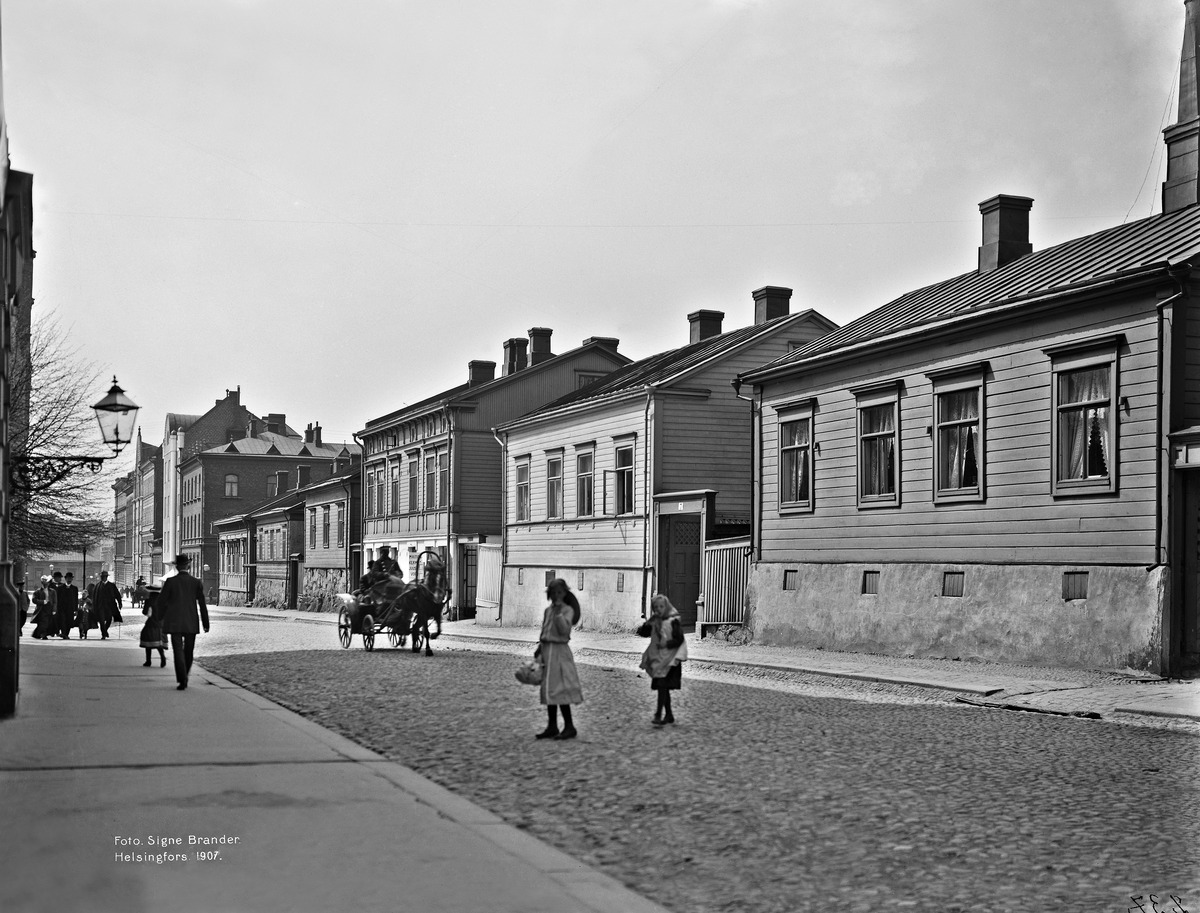
Ratakatu 5, 7, 9, 11, 13, 15, 17
sisällön kuvaus: Ratakatu 5, 7, 9, 11, 13, 15, 17. mustavalkoinen
Kuvaaja: Brander, Signe, valokuvaaja
Ajankohta: kuvausaika 1907
Paikka: Suomi, Uusimaa, Helsinki, Punavuori Helsinki, Ratakatu 5, 7, 9, 11-13, 15, 17
Aiheet: puurakennukset, hevosajoneuvot